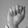
ASL letter: A